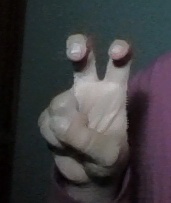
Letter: toot